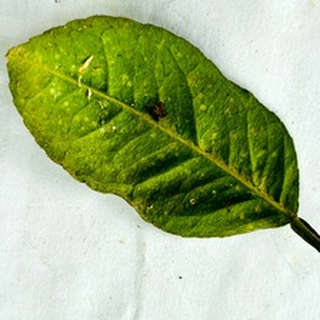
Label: lemon_sooty_mould